Li Yuen Street East

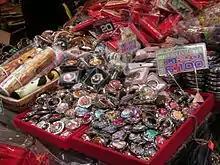
Stall selling souvenirs

The newspaper offices did not last long on Li Yuen East Street. Gradually, they relocated to other places. It was during that time street stalls selling clothes succeeded the previous newspaper offices as the familiar scene of the street. As the number of foreign tourists increased, the street stalls diversified the goods they sold. As a result, a wide variety of goods can now be found on the street including clothes, drapery, accessories, and souvenirs. Resembling the "Women Street" in Mong Kok, Kowloon, Li Yuen Street East is now dubbed as "Central’s Women Street" and has become a popular tourist spot in Central.